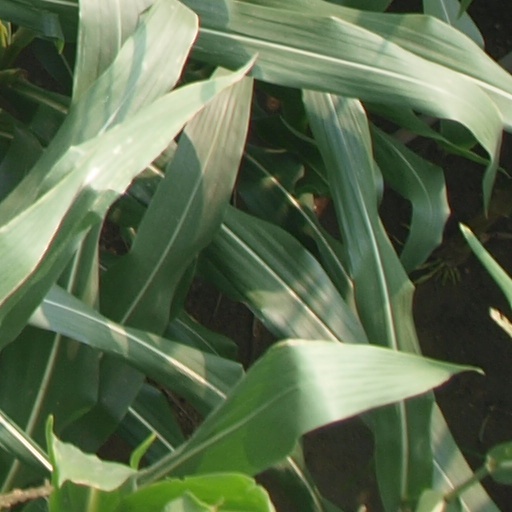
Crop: maize; corn